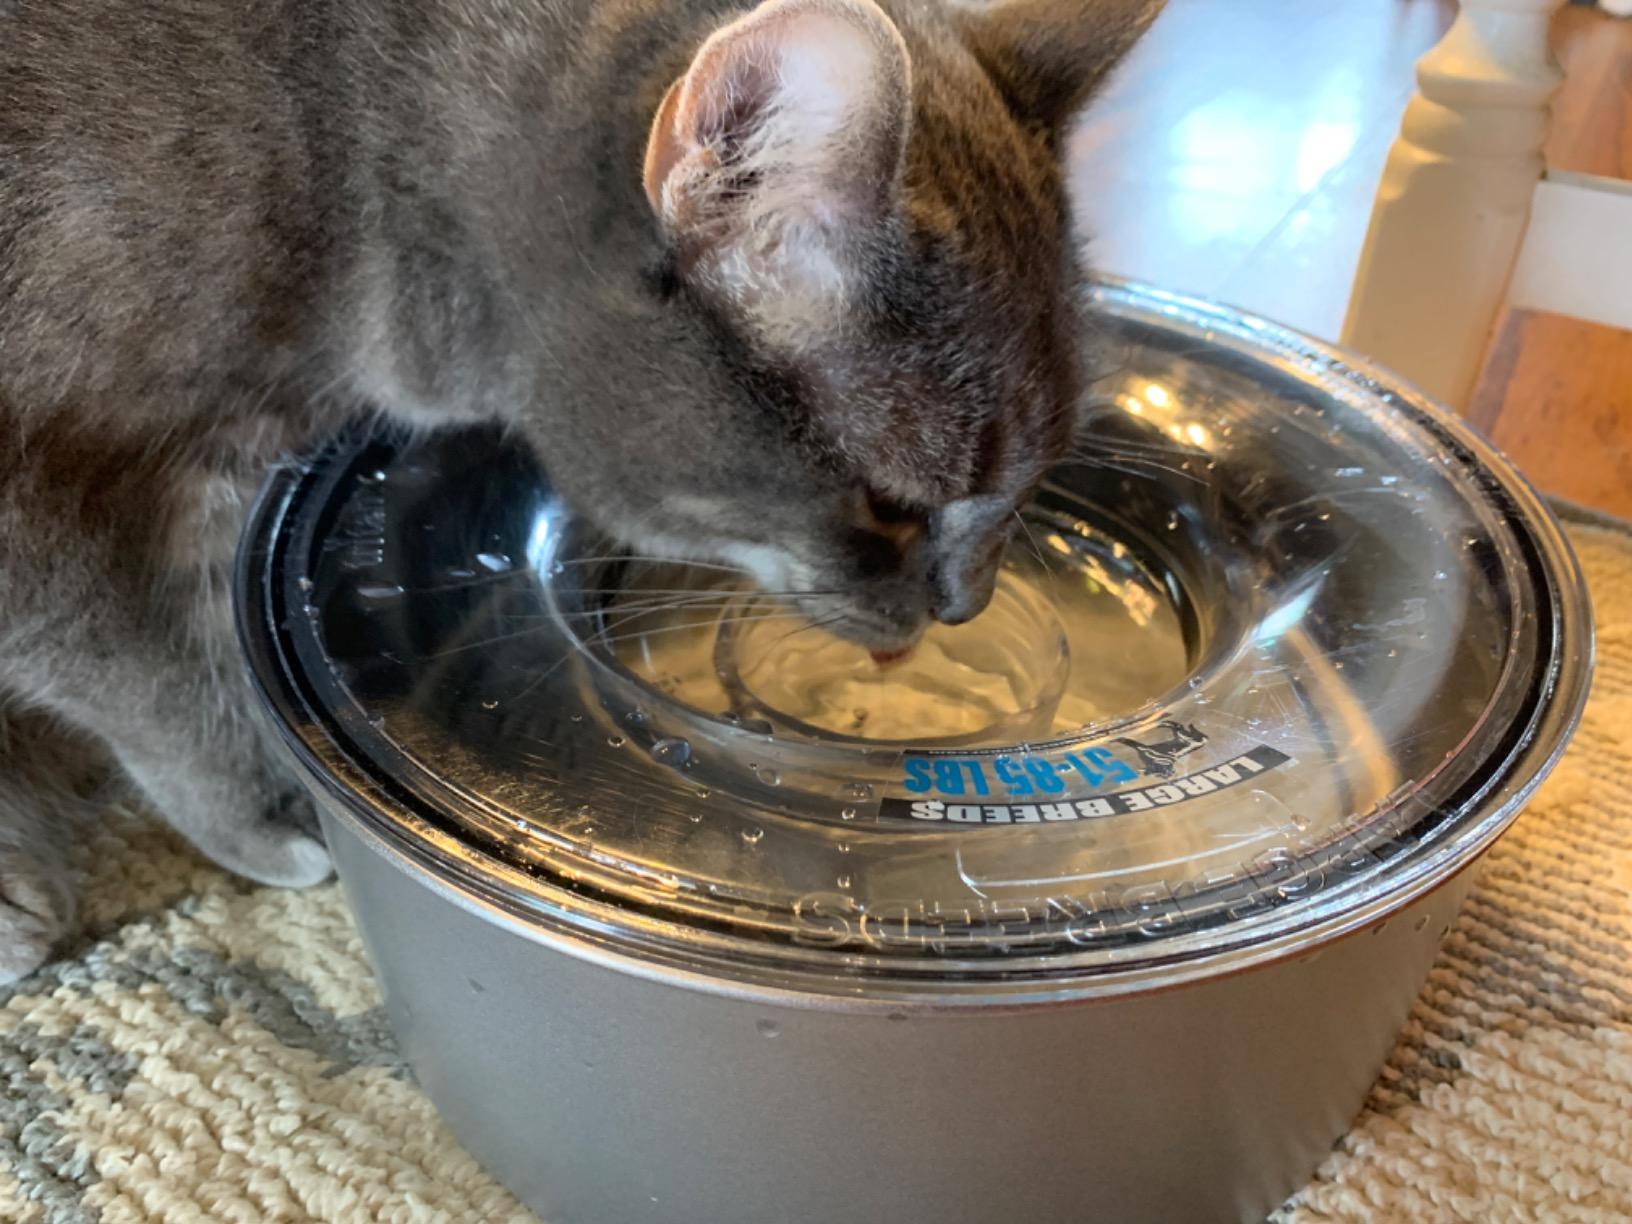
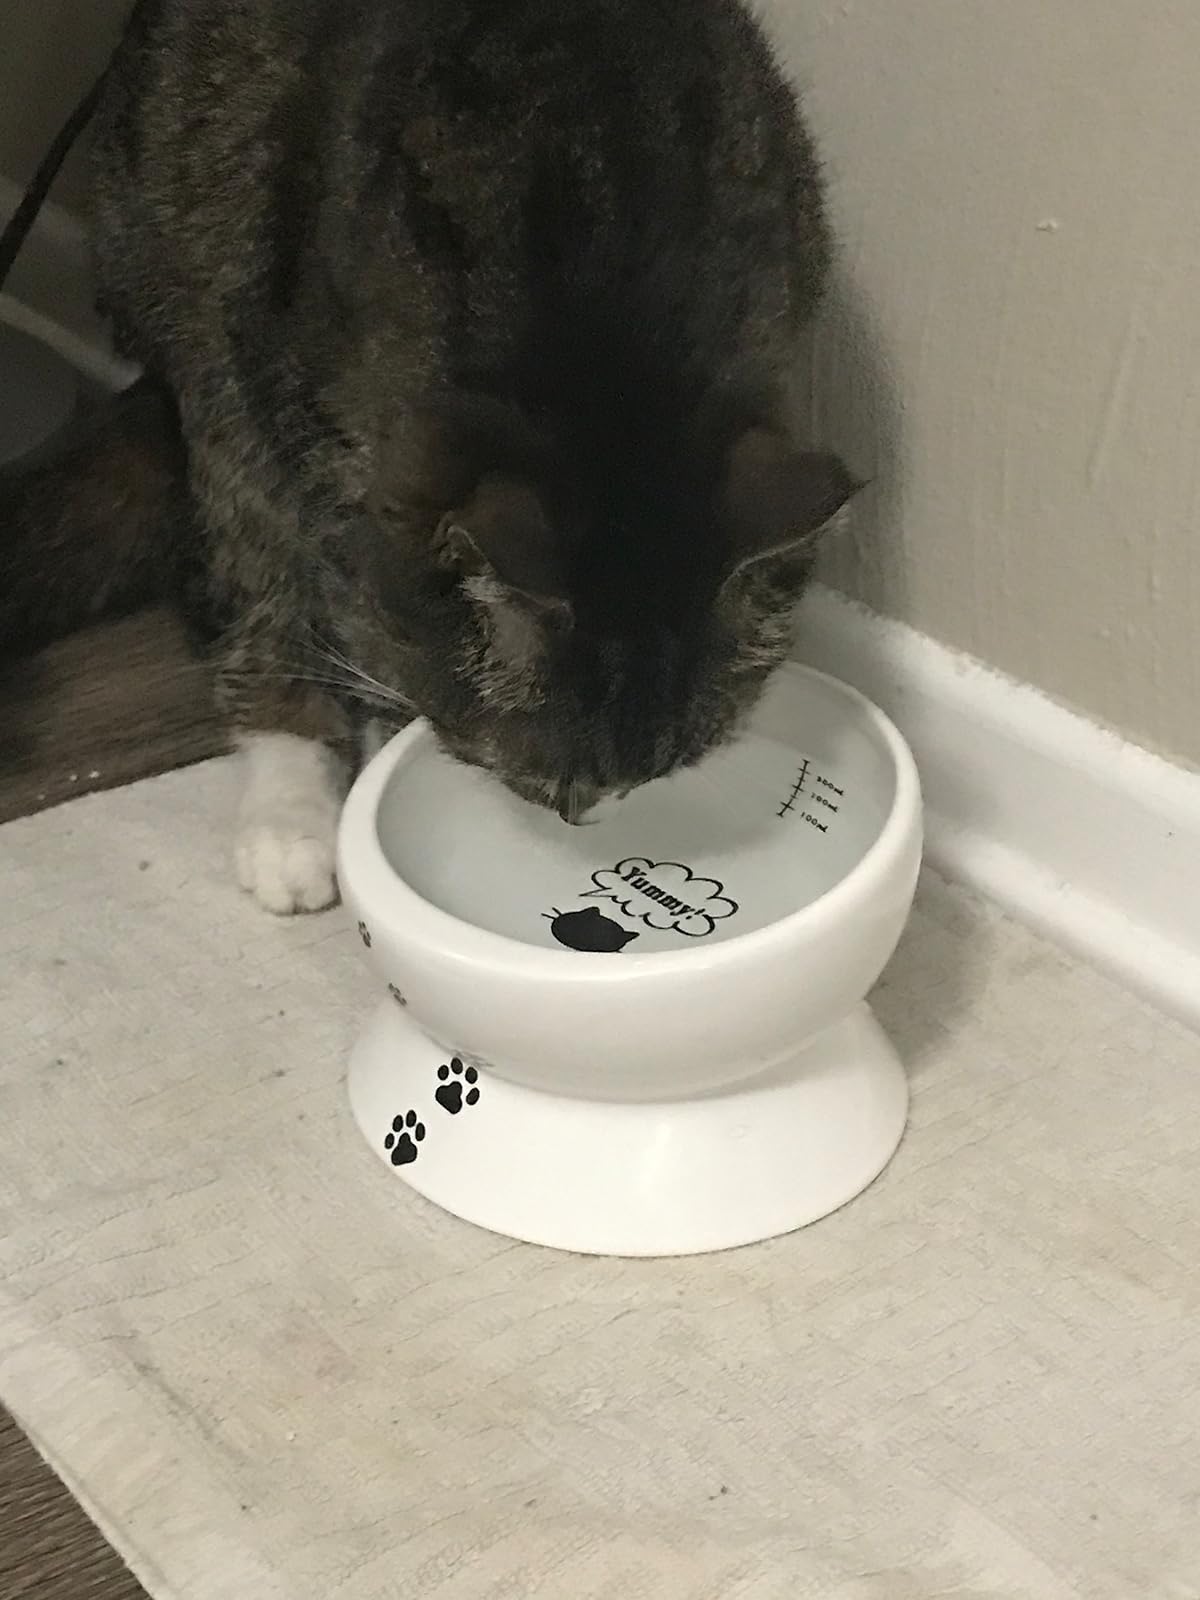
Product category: items_bowl
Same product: no